Mauch Chunk Group

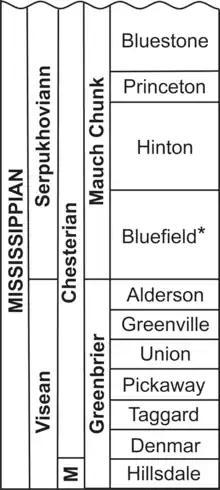
Much Chunk Group - stratigraphy

The Mauch Chunk Group is a geologic group in West Virginia. It preserves fossils dating back to the Carboniferous period.